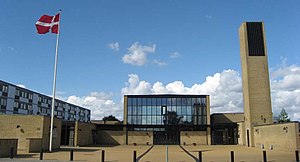
Strandmarkskirken
StrandmarkskirkenStrandmarkskirken
Strandmarkskirken er en kirke i Strandmarks Sogn i Hvidovre Kommune.